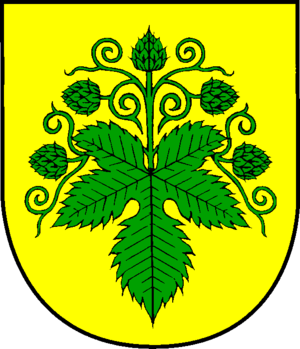
Hummelfeld est une municipalité allemande située dans le land du Schleswig-Holstein et dans l'arrondissement de Rendsburg-Eckernförde. En 2015, sa population est de 296 habitants.